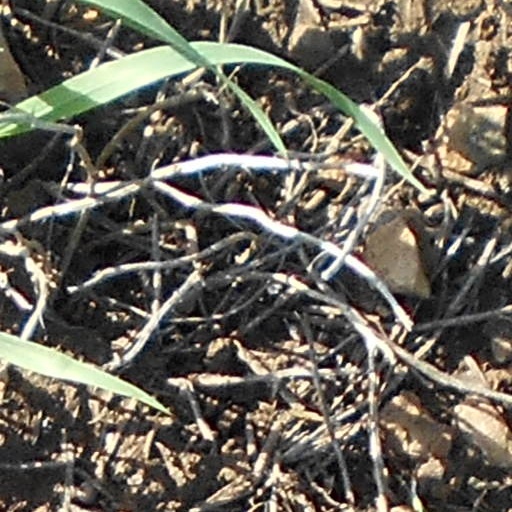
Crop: wheat